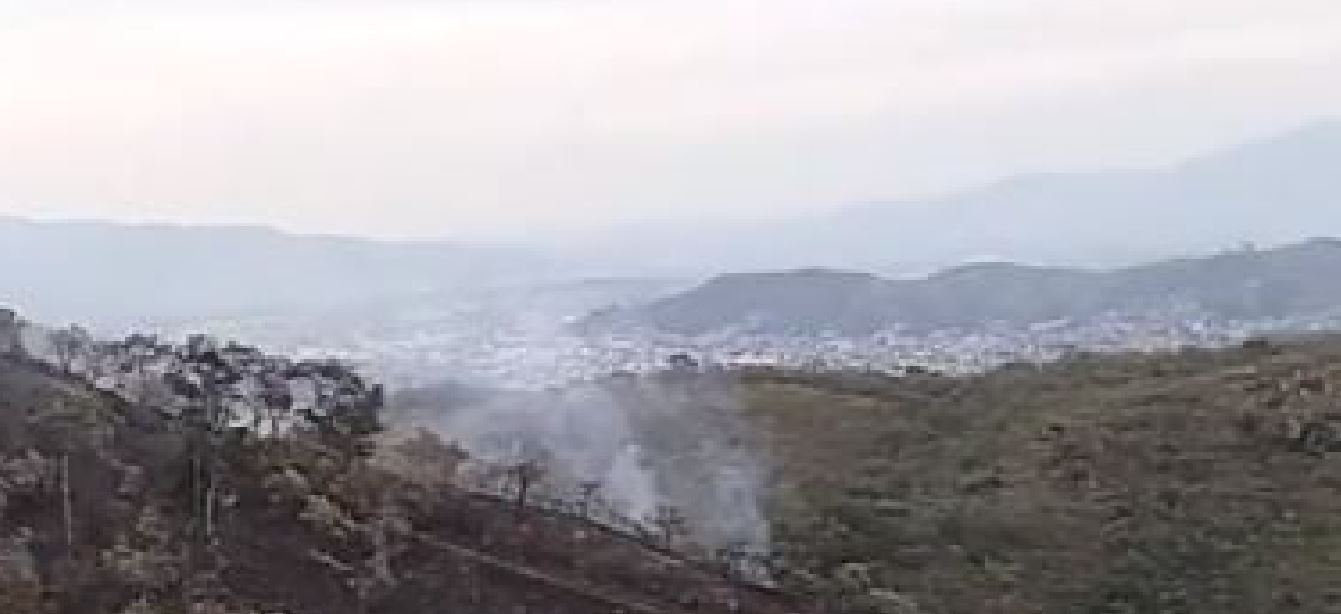
Fire: no
Smoke: yes